Istralandia

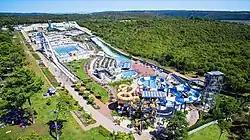

Istralandia is a water park in Brtonigla municipality, Istria County, Croatia. It is located near the road that leads from Novigrad to Nova Vas, approximately from the Adriatic Sea. Opened for visitors in June 2014, it was the first Croatian water park.